François de Bourbon, Count of Saint-Pol

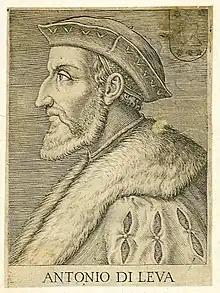
de Leyva, adversary and vanquisher of Saint-Pol in his northern Italian campaign

On 26 June 1515, François let it be known that he intended to head to Italy for campaign. In his absence his mother Louise would serve as regent. By the end of July he was with his army in Grenoble. Aware of the coming invasion, the duca di Milano (duke of Milan, king of Aragón, Pope and Holy Roman Emperor formed a defensive league. Despite this grand league, the duca di Milano would primarily have to rely on the support of the Swiss to combat the French, as he had in 1513. François' army crossed the Alps at an unexpected location. The "condotierri" captain Prospero Colonna, who had been sent north to support the Swiss, was caught off guard and captured by several groups of French "hommes d'armes" (men-at-arms). The French army descended into the plains of Piedmont, with only a brief pause in Turin. Outflanked by the French, the Swiss retreated to lake Maggiore. There was little success to be found in the French negotiations with the Swiss at this time.